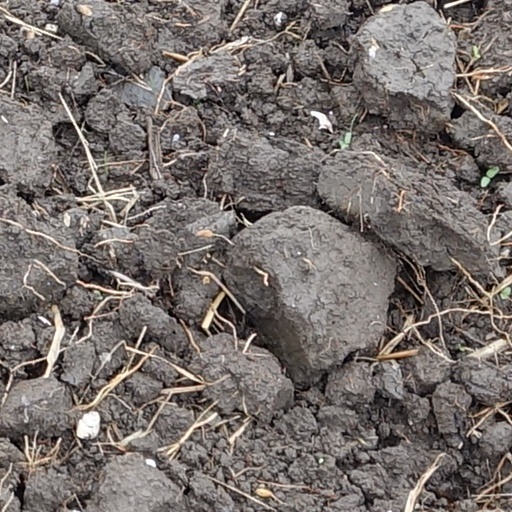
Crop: wheat